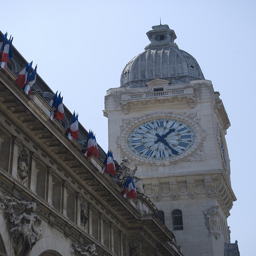
A large white clock tower next to an old style building.
A grand clocktower in a European city on a clear day.
a tall tower with a clock  with a sky back ground
Big Ben is seen from below at 1:25 with a blue sky.
A clock tower on top of building lined with flags.